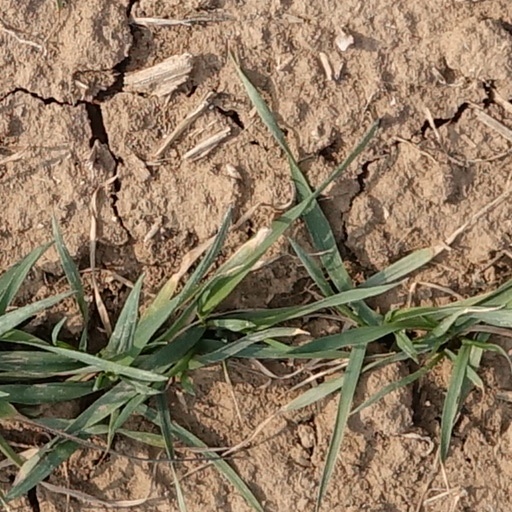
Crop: wheat